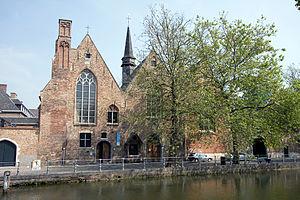
L’Église Notre-Dame-de-la-Poterie est un édifice religieux catholique du XIIIᵉ siècle sis sur la Potterierei, à Bruges, en Belgique. De style gothique, l’église fut construite pour abriter une statue de Notre-Dame - dite ‘miraculeuse’ – qui attirait de nombreux pèlerins dont les dons et legs permirent son vaste intérieur d’être richement décoré. Depuis le XIXᵉ siècle saint Idesbald y est enterré.